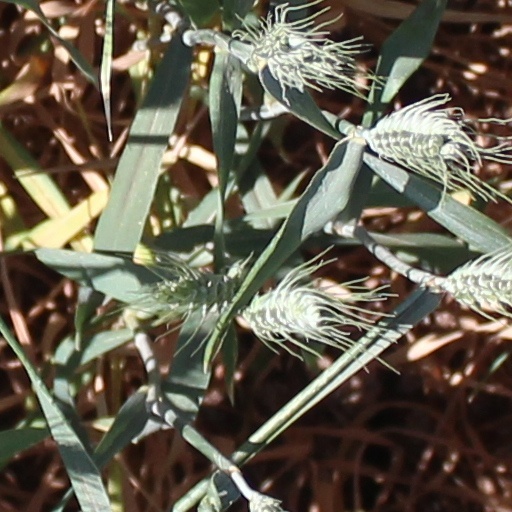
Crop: wheat